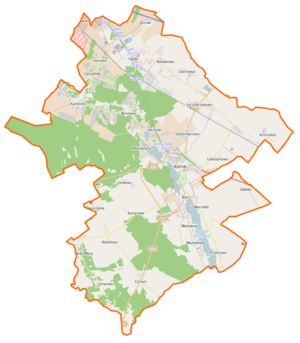
Kórnik est une gmina mixte du powiat de Poznań, Grande-Pologne, dans le centre-ouest de la Pologne. Son siège est la ville de Kórnik, qui se situe environ 22 km au sud-est de la capitale régionale Poznań.